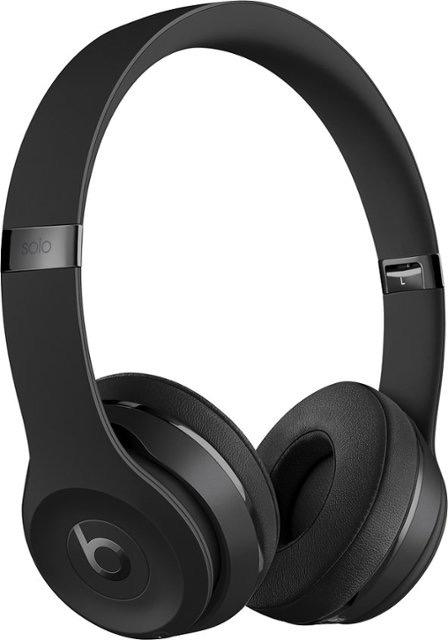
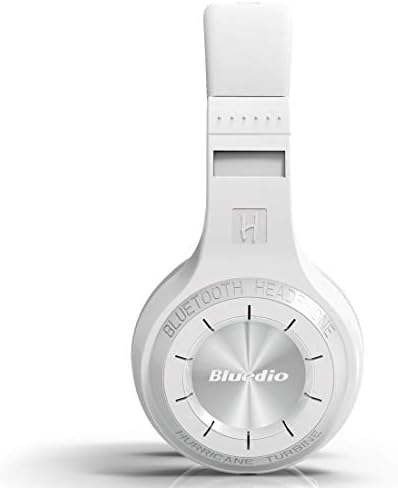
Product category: headphones
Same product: no